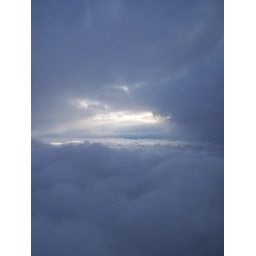
above clouds airplane window (23)